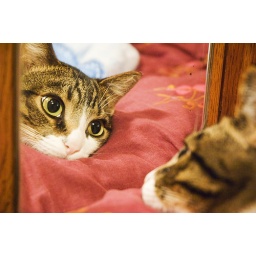
cat in mirror